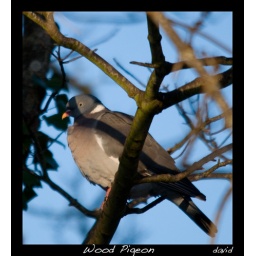
Spying the ground for cats before coming in for a feed.